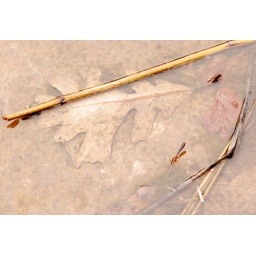
This oak leaf was lying on a flat shelf of rock with just a very shallow skim of water over it.